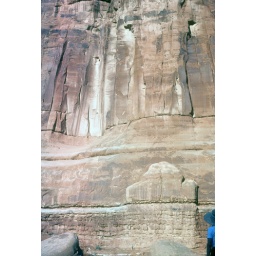
Courthouse Towers. Bill is in the far distance standing against the tower